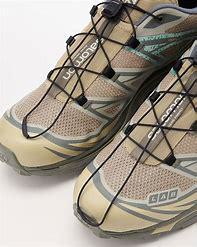
Brand: Salomon
Model: XT